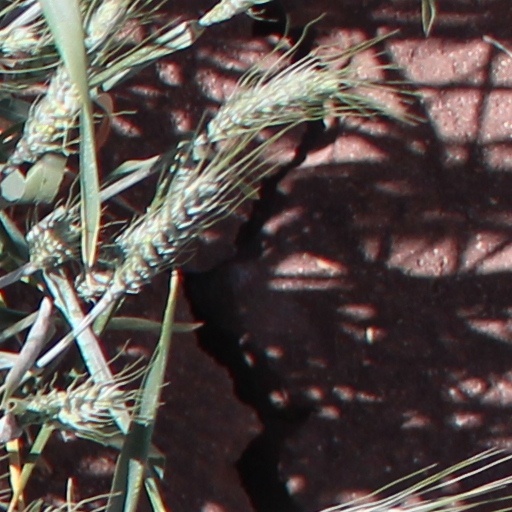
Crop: wheat